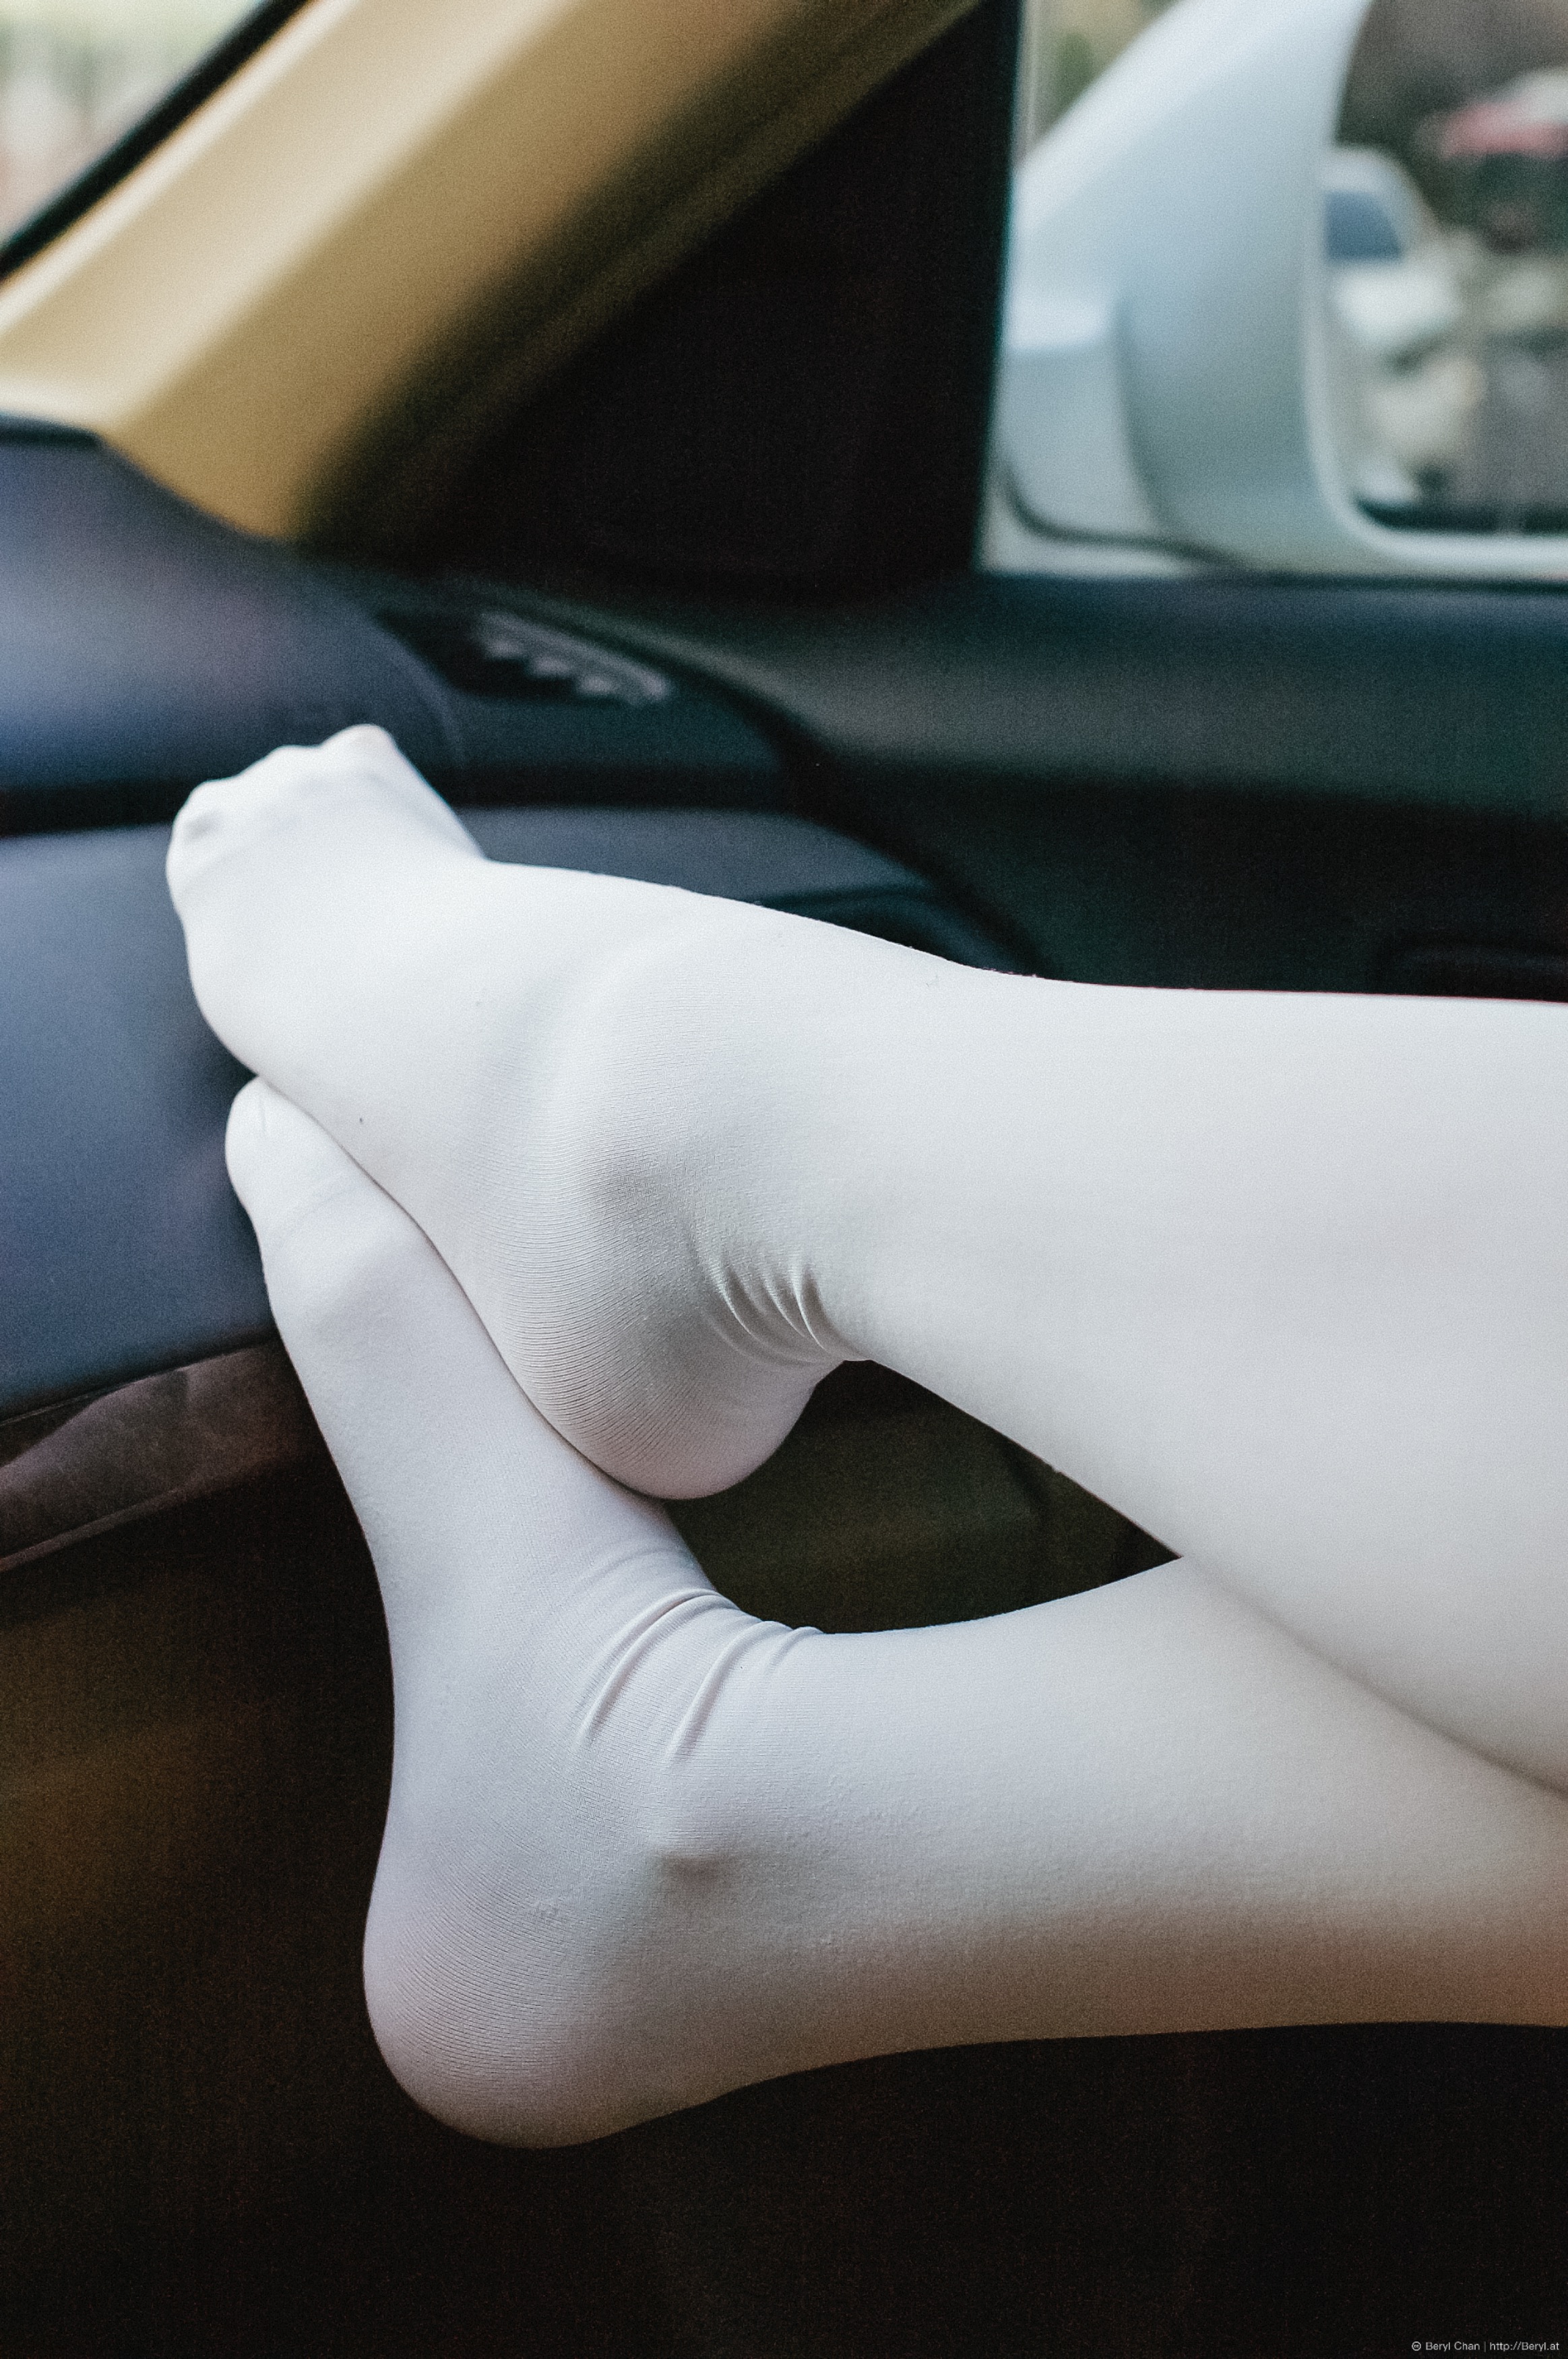
hand, girl, white, car, feet, cute, leg, portrait, finger, vehicle, foot, nikon, black, closeup, arm, life, close up, human body, 50mm, daylight, legs, footwear, faceless, detail, socks, kneehighsocks, kneesocks, afsnikkor50mmf14g, longsocks, schoolgirl, toe, nikond70, automotive exterior, high heeled footwear